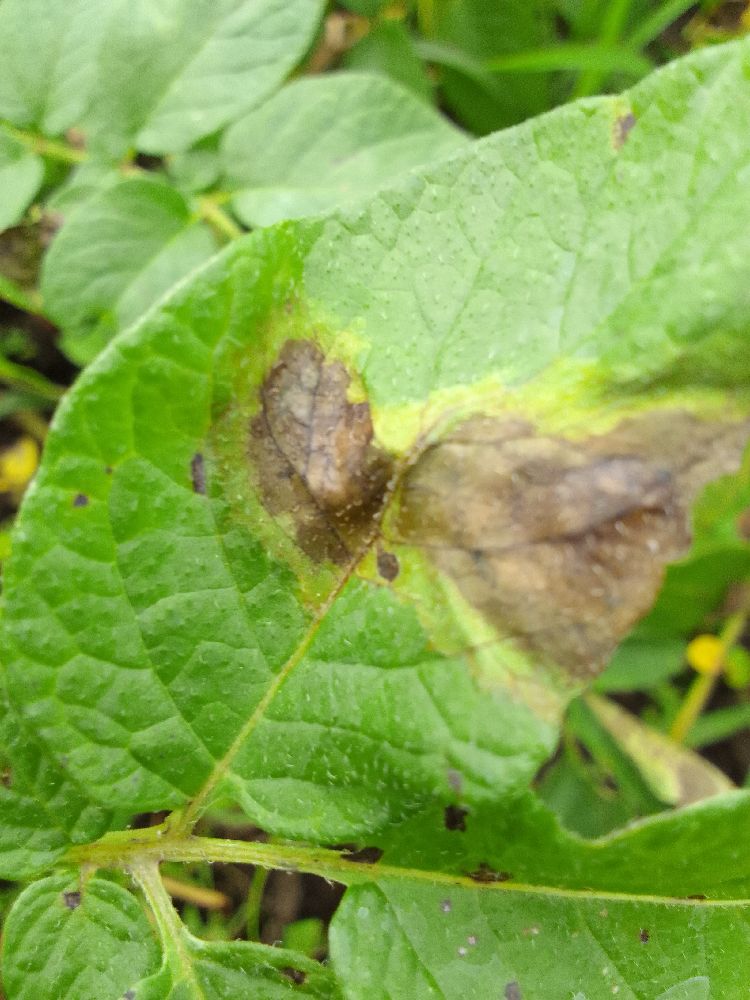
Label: Late blight